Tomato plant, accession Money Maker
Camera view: vertical (180 deg); turntable rotation: 300 degrees
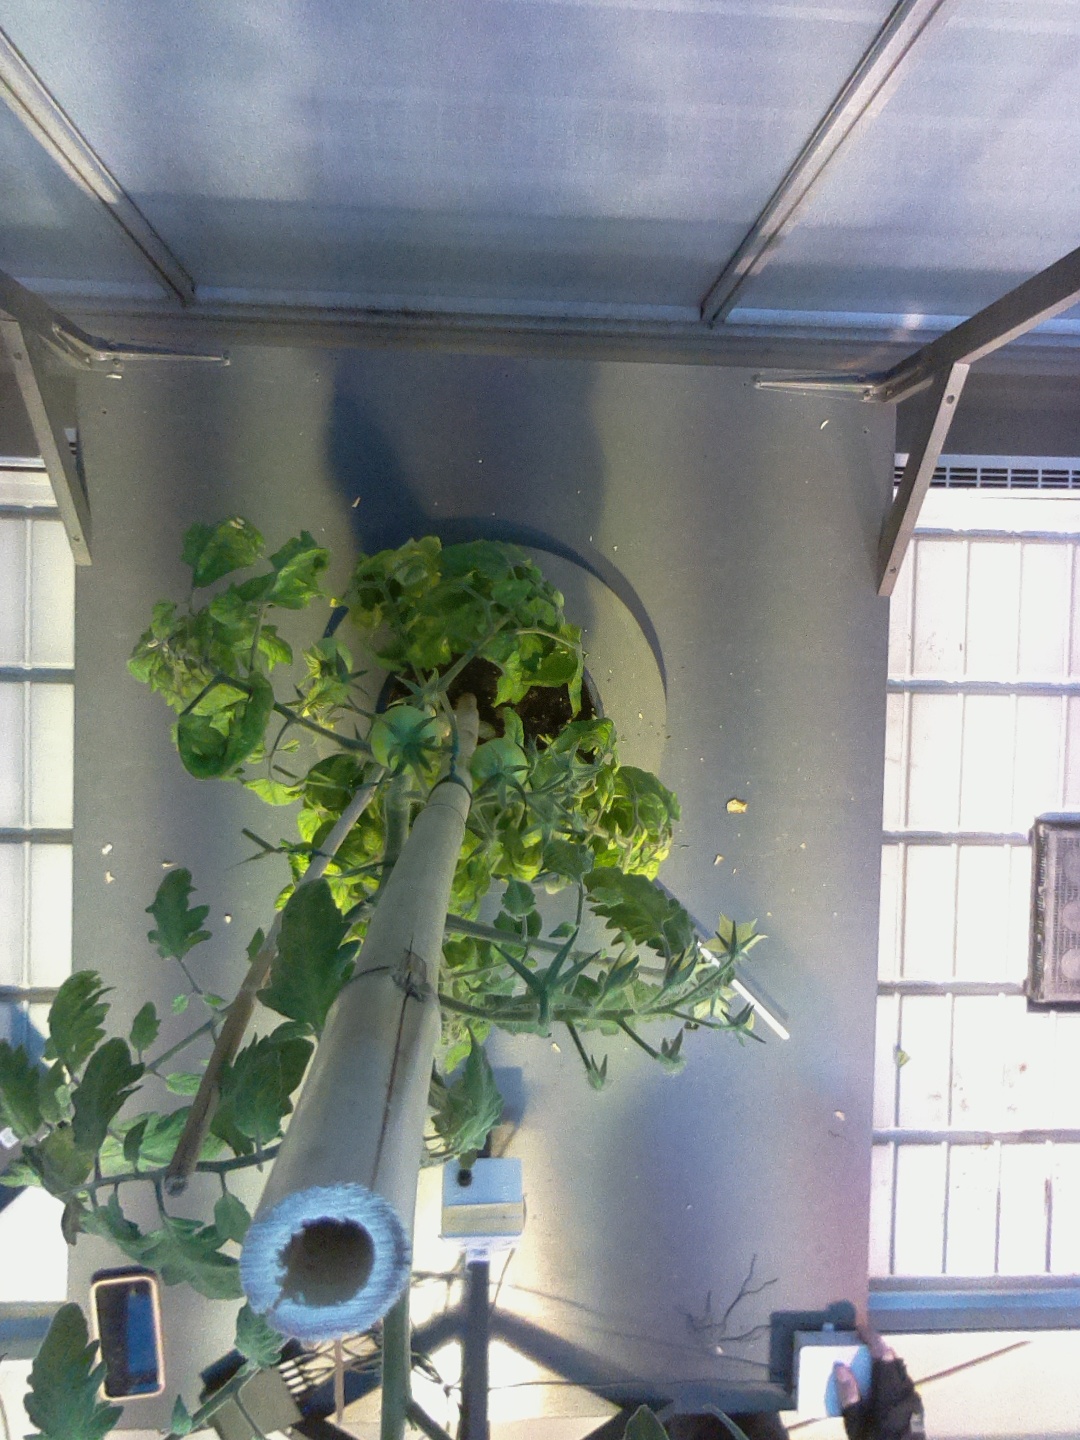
BBCH growth stage 74: 40%-50% of final fruit size